K. J. Yesudas discography

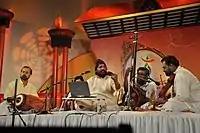
Classical music concert by Yesudas at Nishagandhi Dance and Music Festival, Trivandrum in 2011

Gurusmarana is one of Yesudas's Carnatic classical music albums, in which he sang with his guru, Chembai Vaidyanatha Bagavathar.